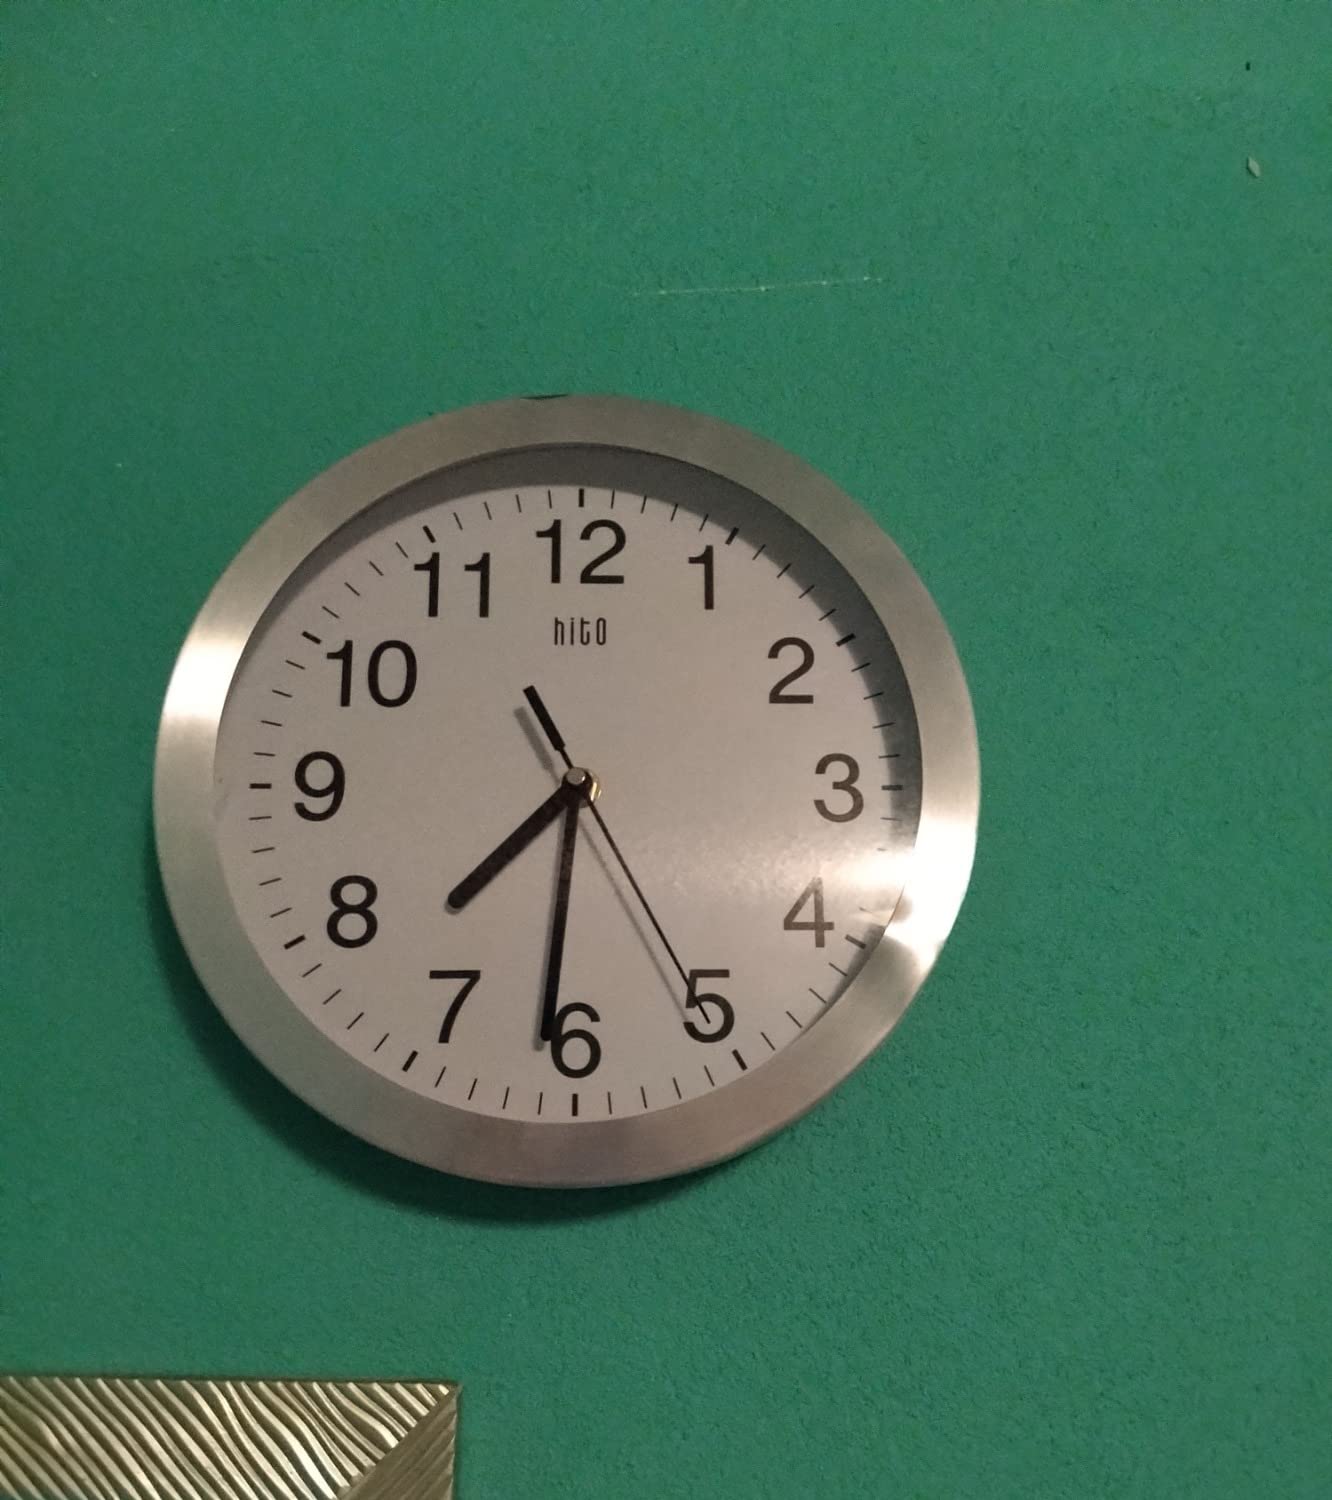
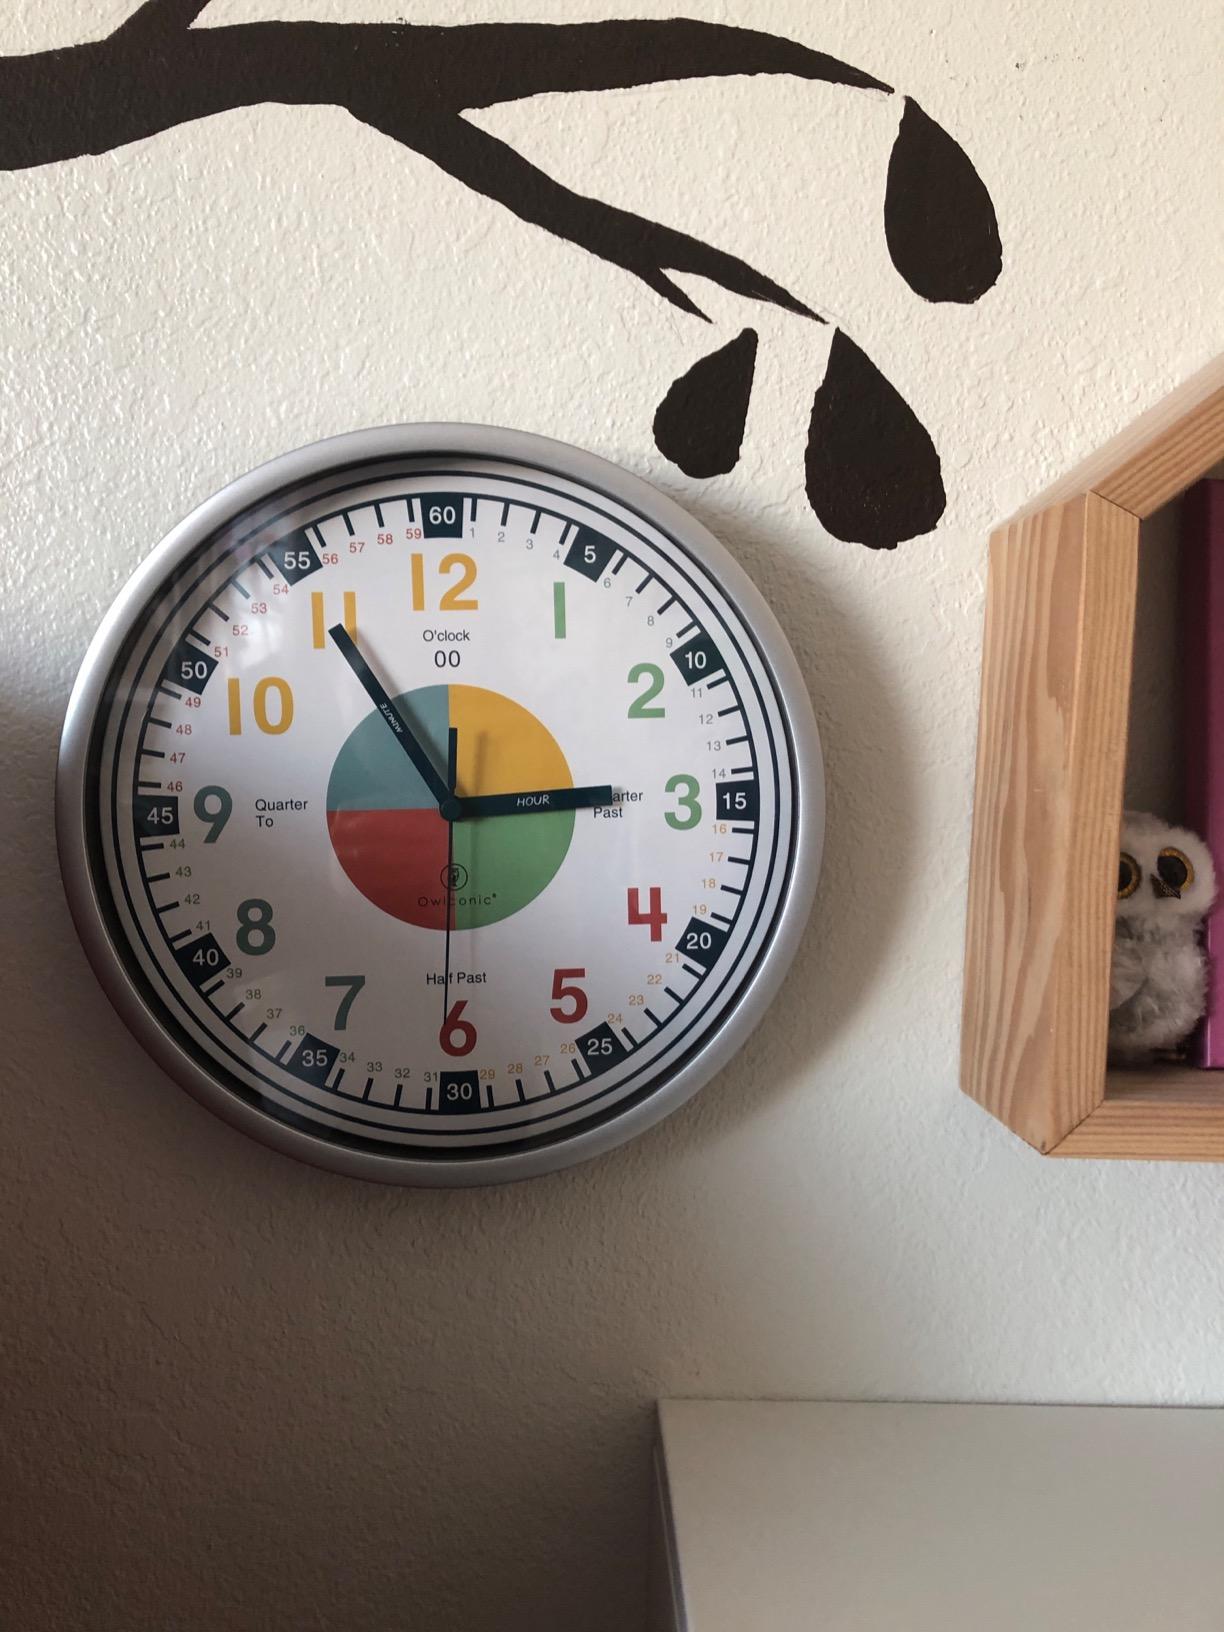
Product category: clock
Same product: no